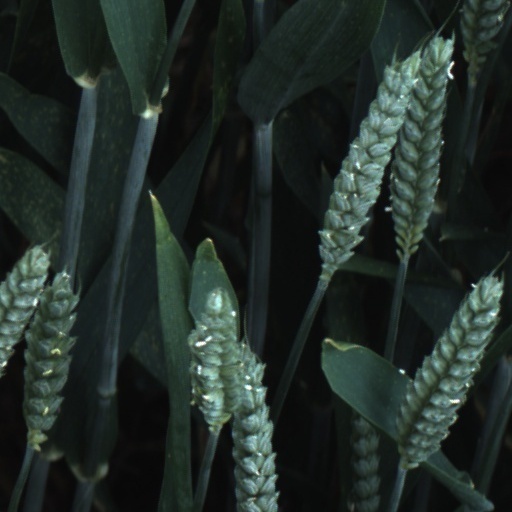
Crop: wheat